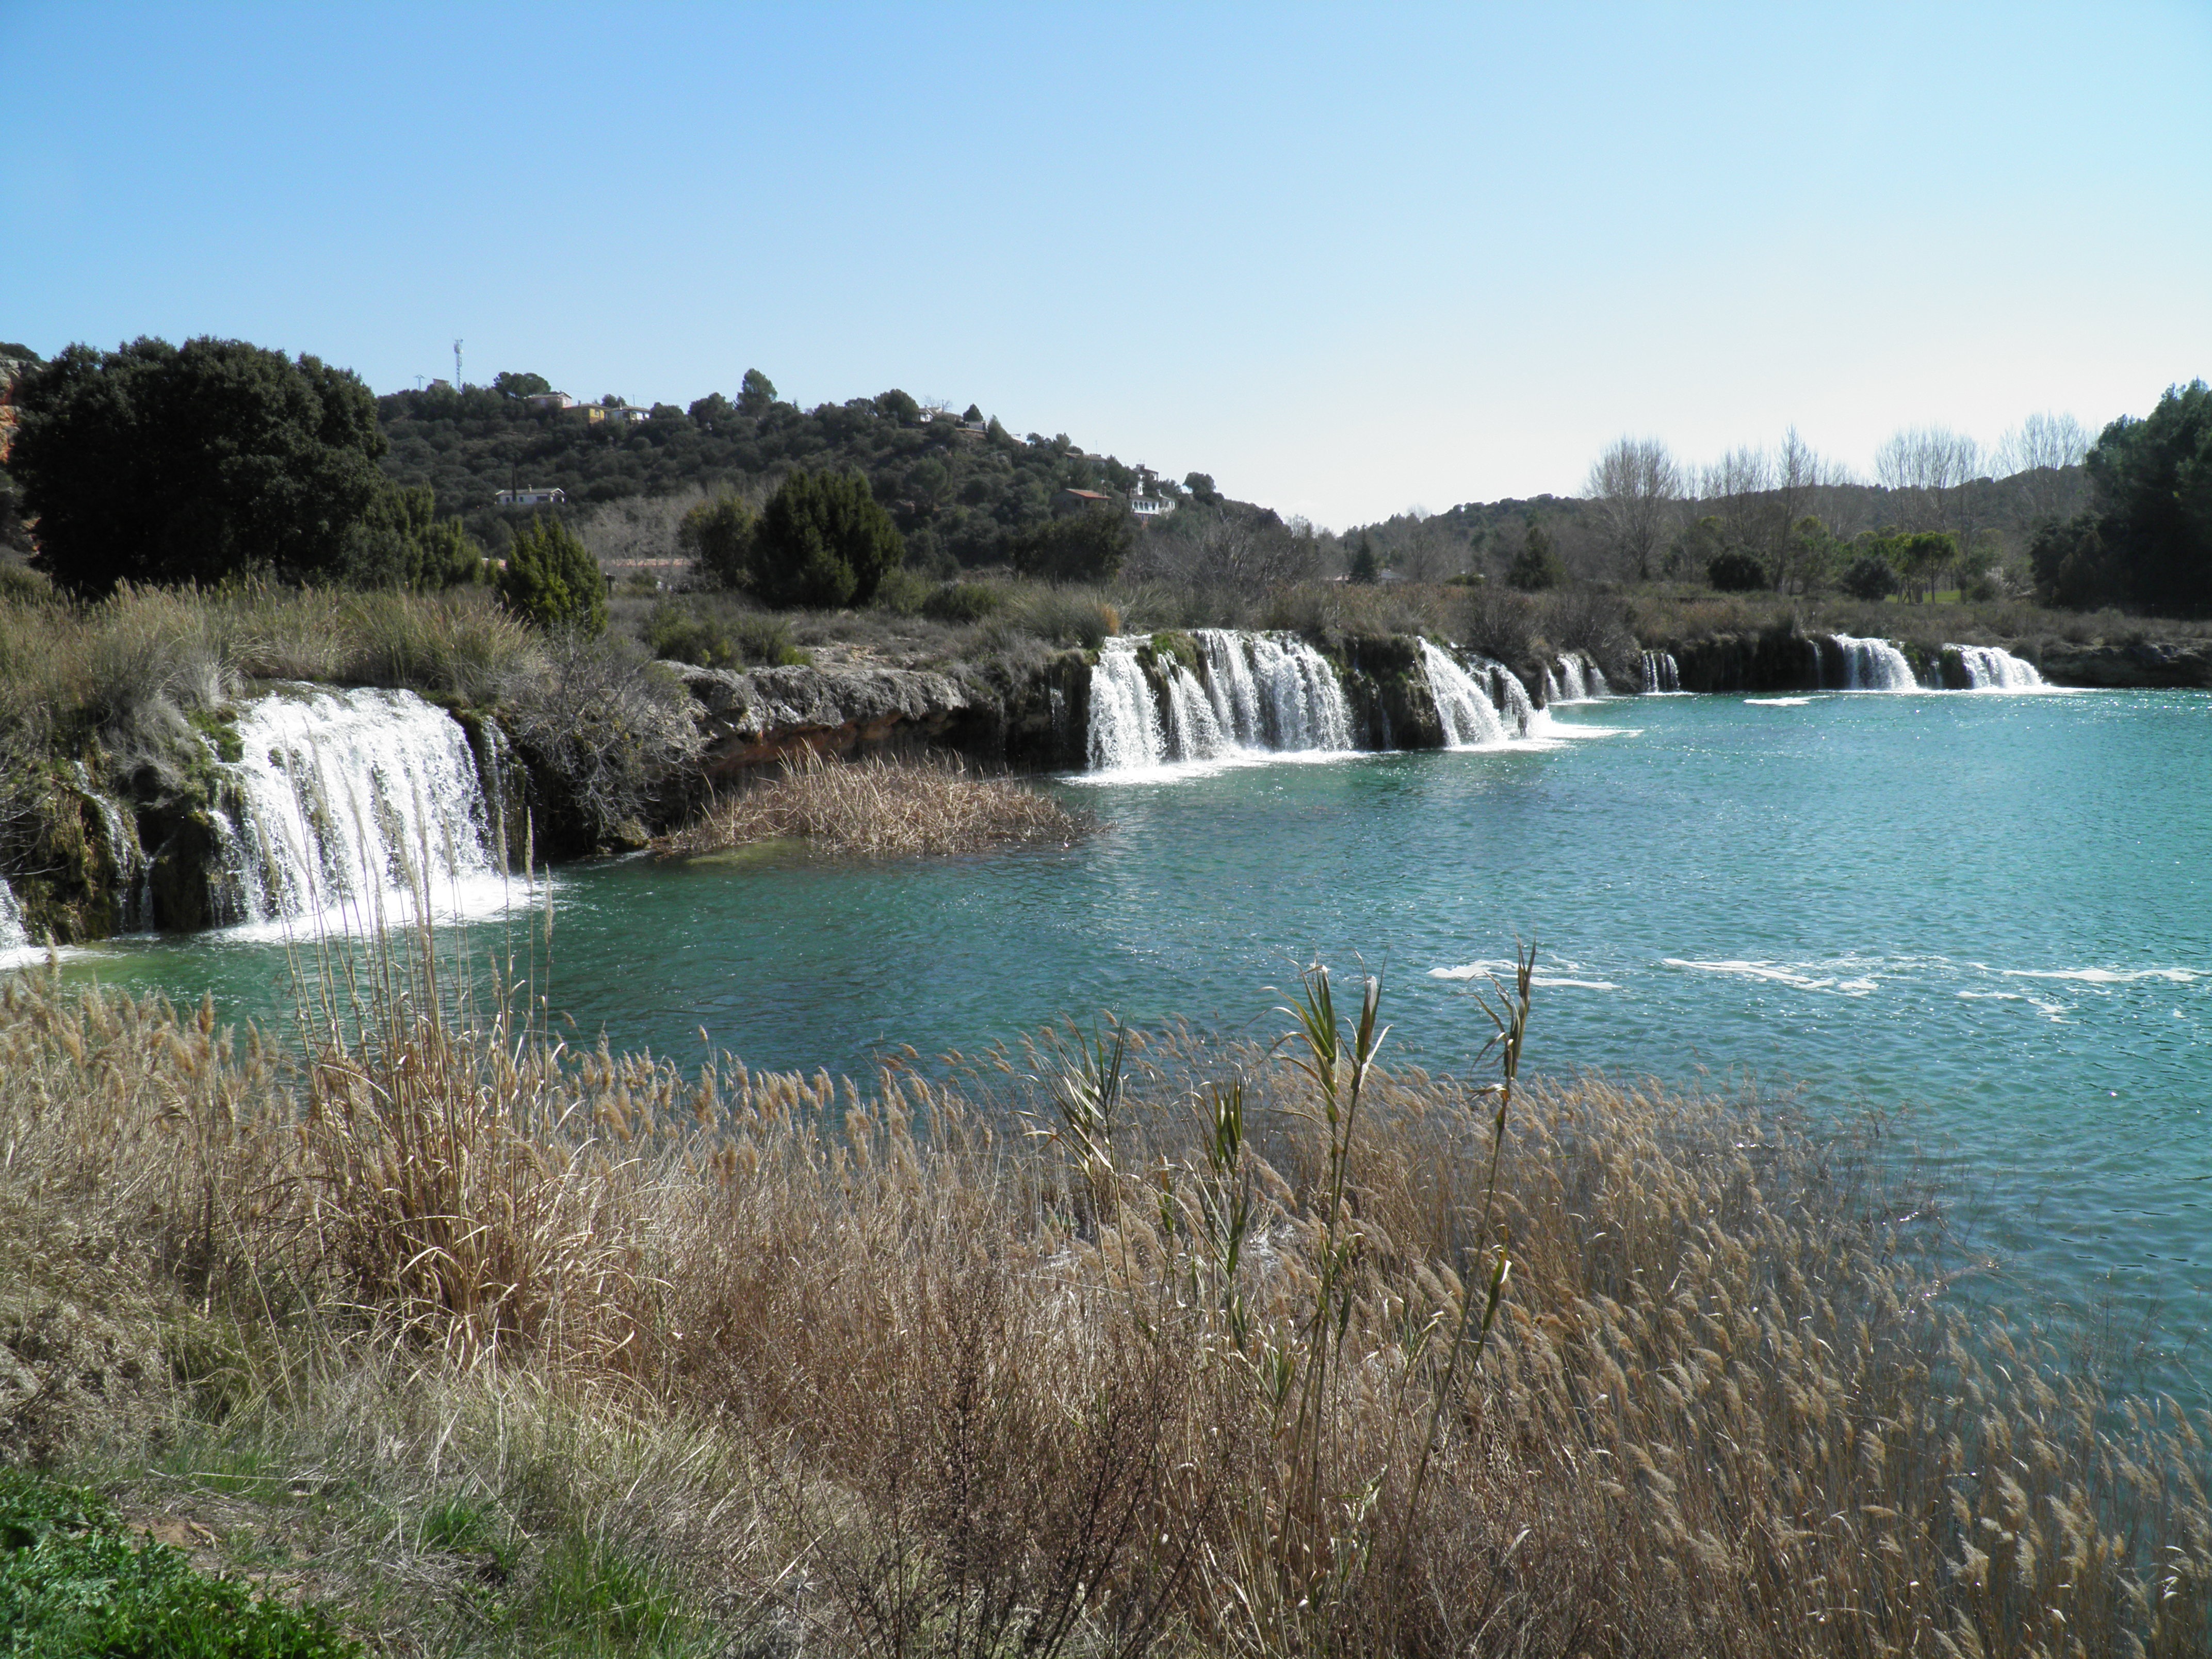
landscape, sea, water, nature, waterfall, lake, river, lagoon, bay, reservoir, body of water, spain, laguna, water feature, lagoons of ruidera